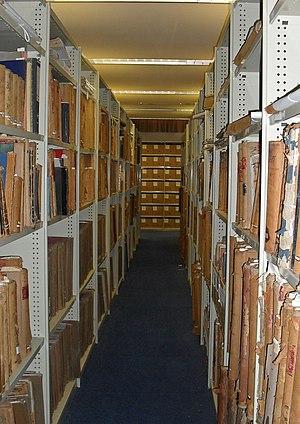
Un bâtiment d'archives est un édifice consacré à la conservation et à la consultation de fonds et de documents d'archives. De la structure, des matériaux et des équipements d’un bâtiment d’archives dépendent les bonnes conditions de conservation des documents d’archives. Les bâtiments d’archives font donc l’objet de normes très précises. Mais selon le Conseil international des archives, les bâtiments d’archives, comme toute œuvre, répondent à des problèmes liés à l’architecture, à l’esthétique, à l’émotion, à l’environnement et à la construction ».